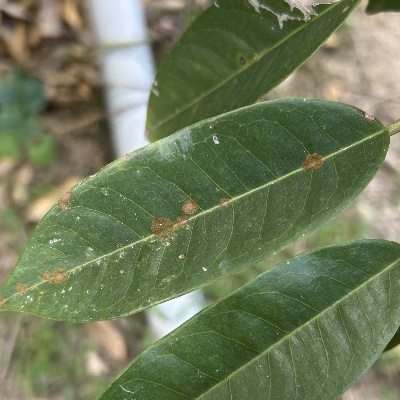
Label: Leaf_Algal